St. Michael the Archangel Parish of Binakayan

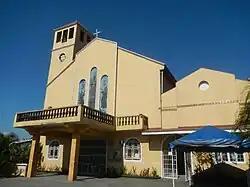
The St. Michael the Archangel Parish Church of Binakayan

The Iglesia Catolica Apostolica Filipina Independiente – also known as "Iglesia Filipina Independiente de Binakayan", is a Christian Church organized in Kawit, Cavite, Philippines, in 1902, under the Diocese of Cavite of the Philippine Independent Church.